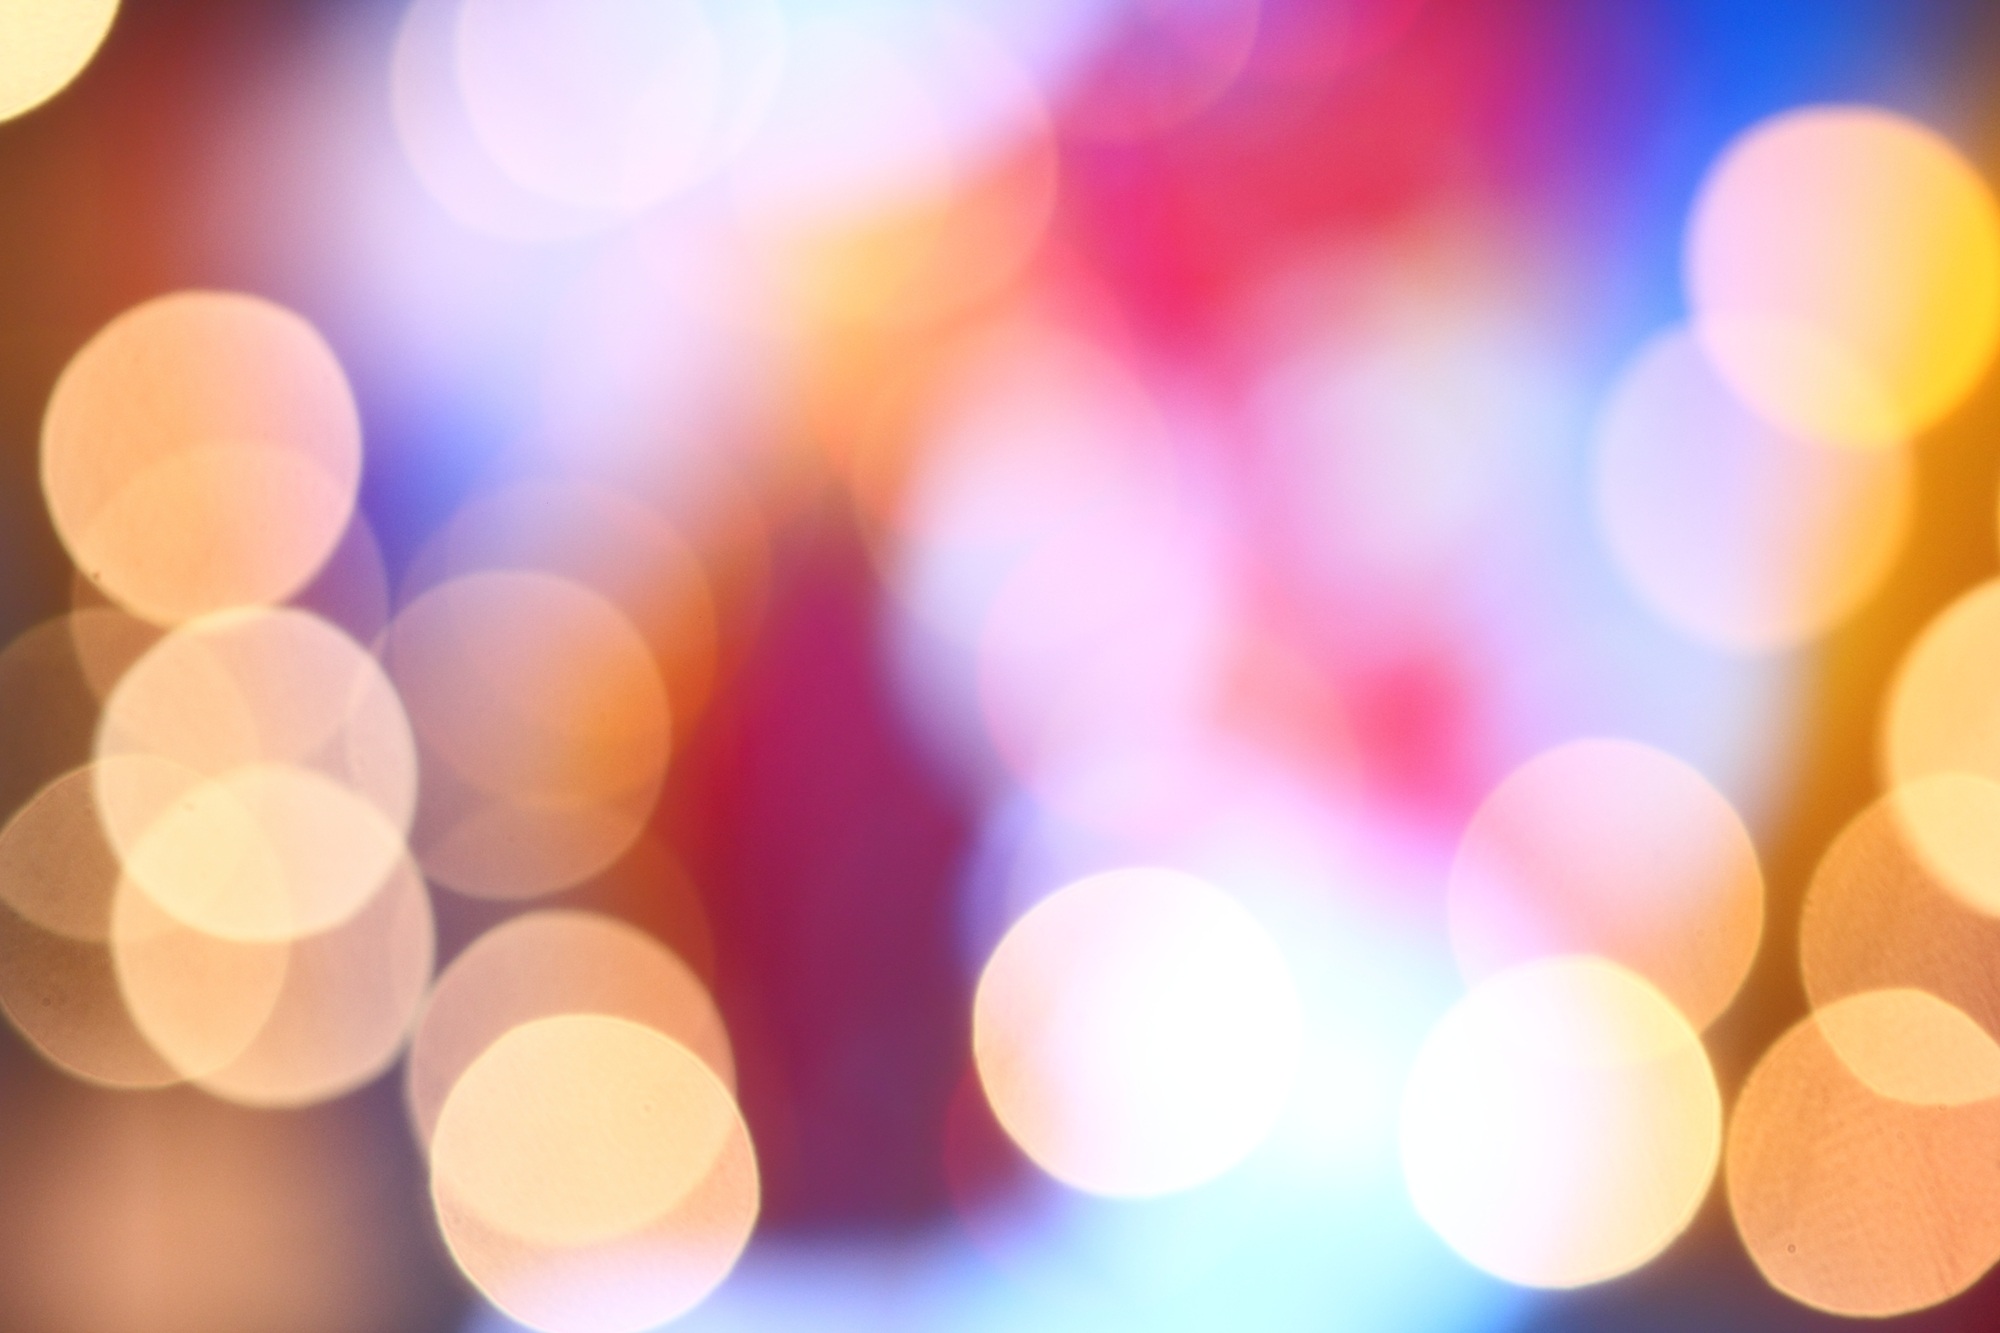
light, bokeh, sunlight, petal, color, lighting, circle, lens flare, colors, fantasy, shape, brightness